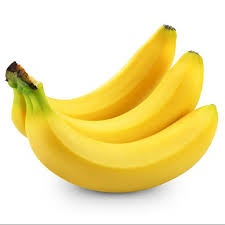
Label: banana